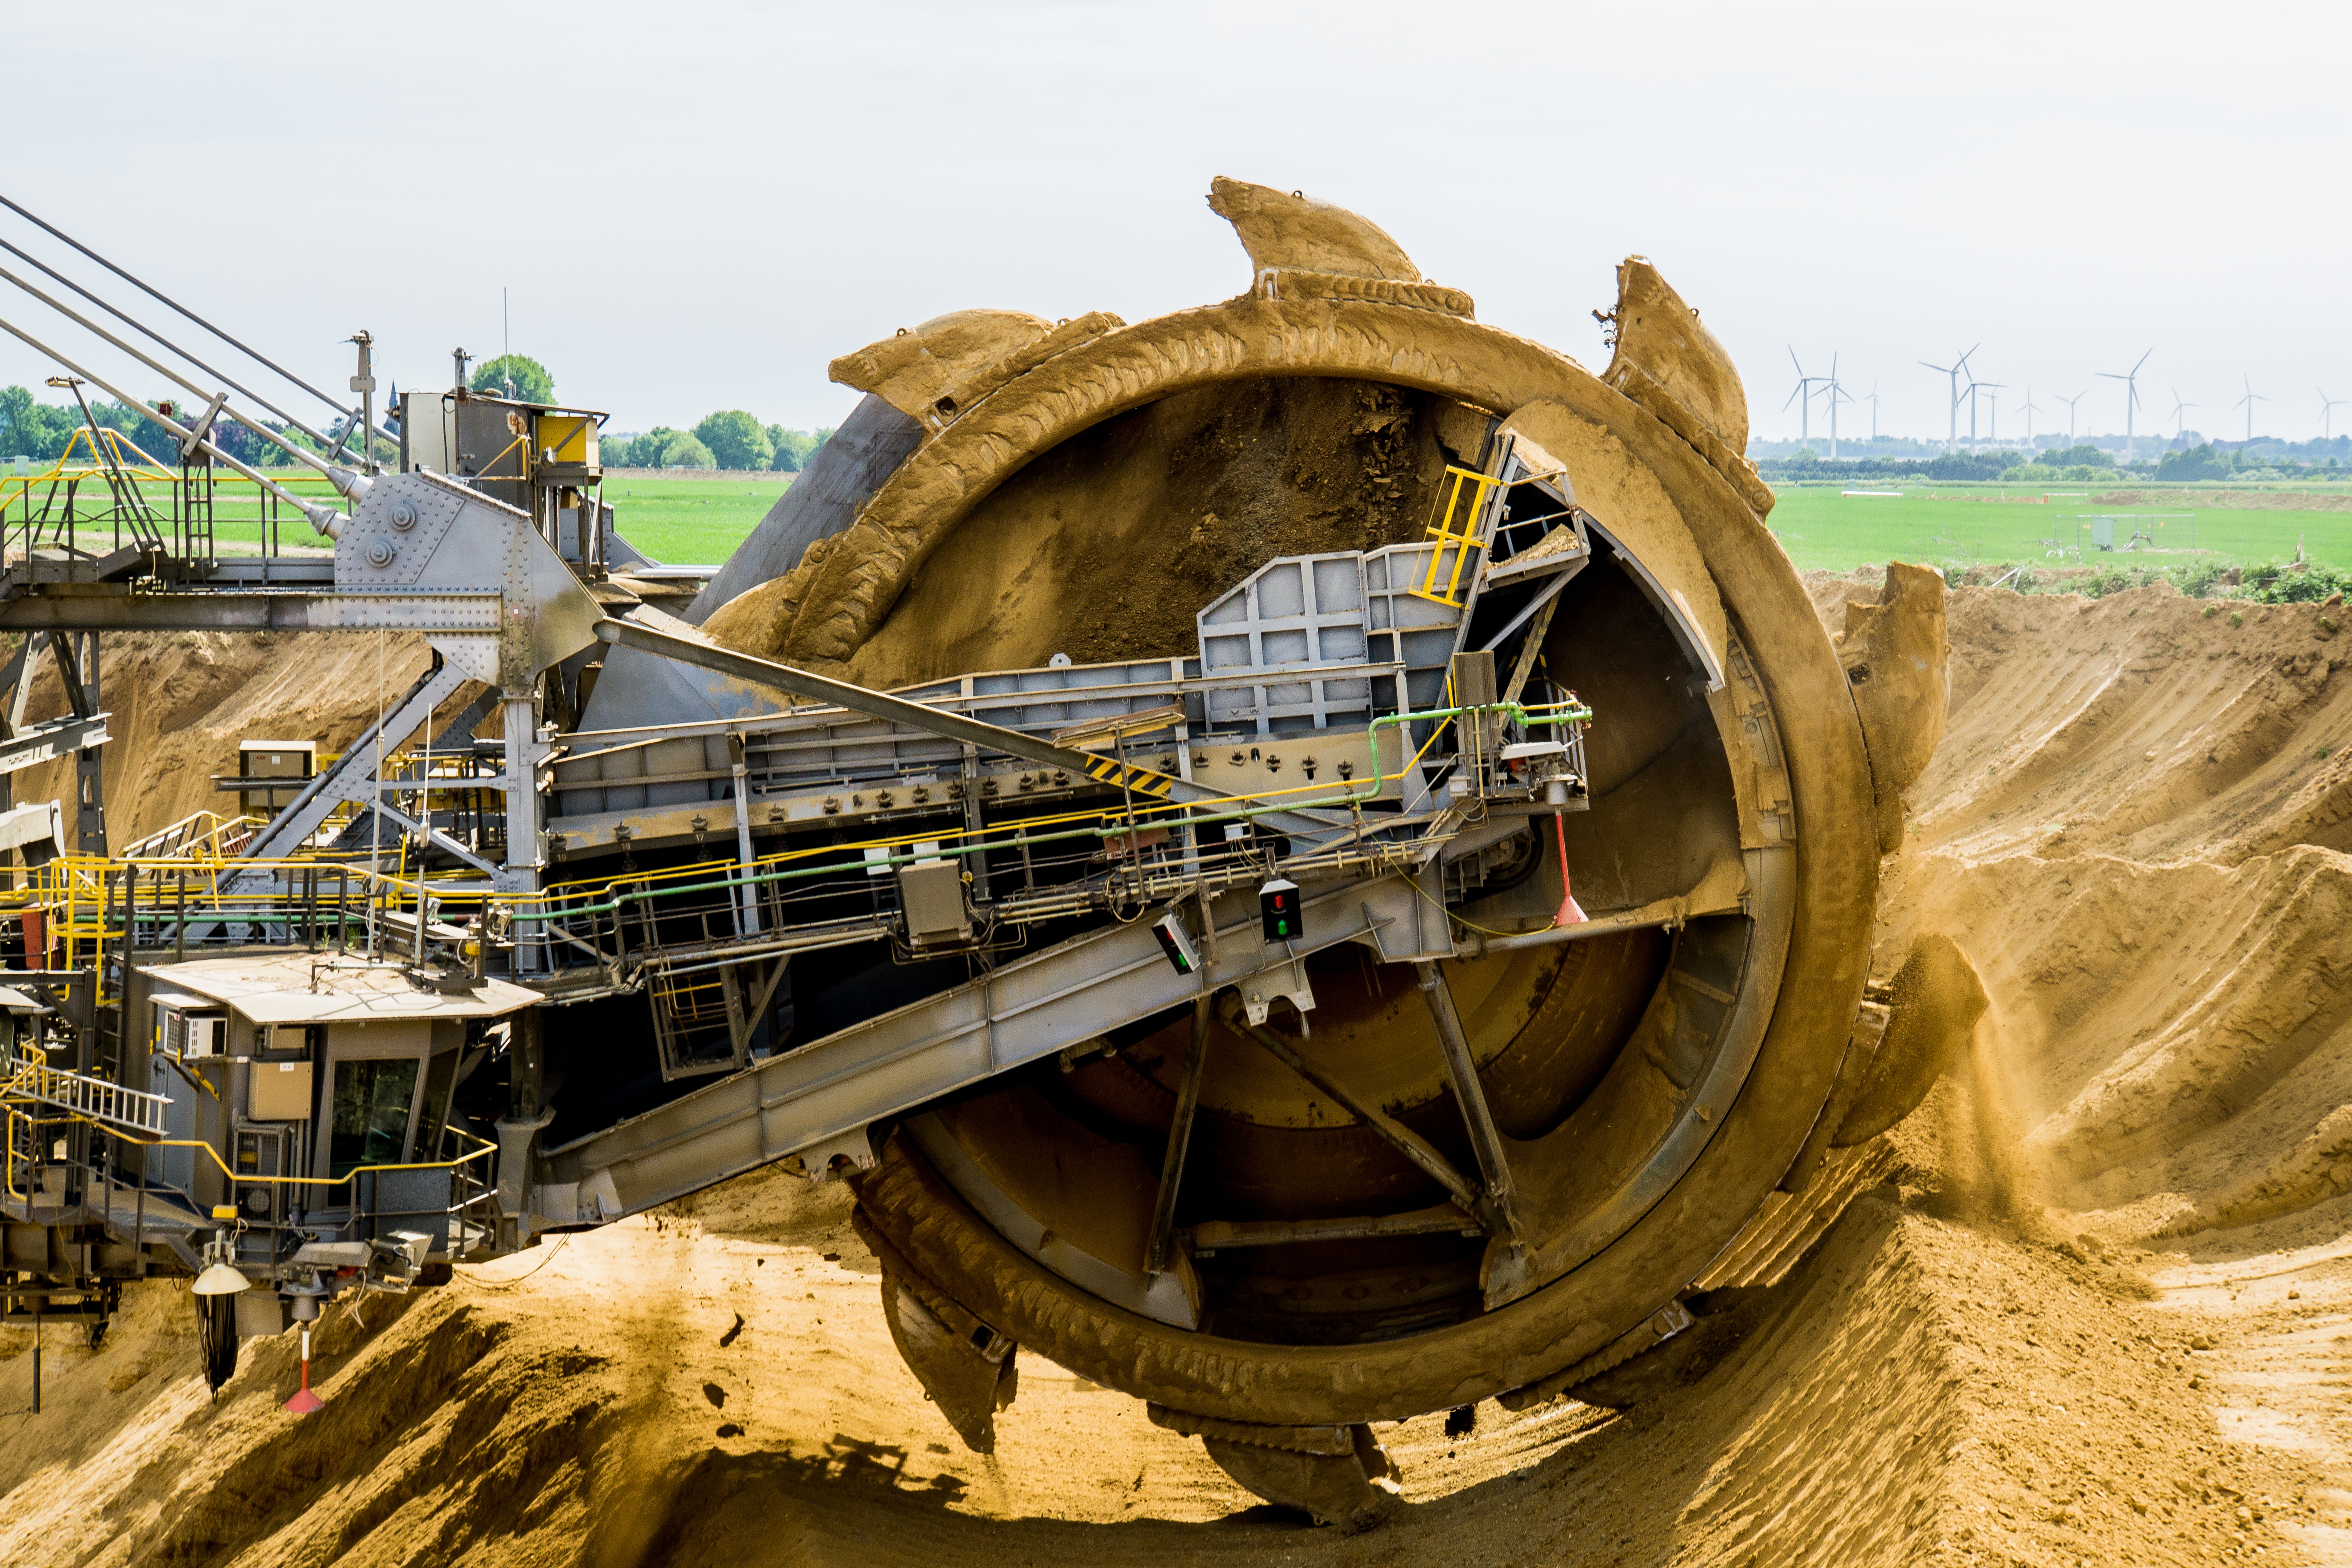
technology, track, transport, vehicle, machinery, industry, material, locomotive, engineering, scrap, mining, excavation, construction equipment, garzweiler, open pit mining, bucket wheel excavators, brown coal, paddle wheel, grevenbroich